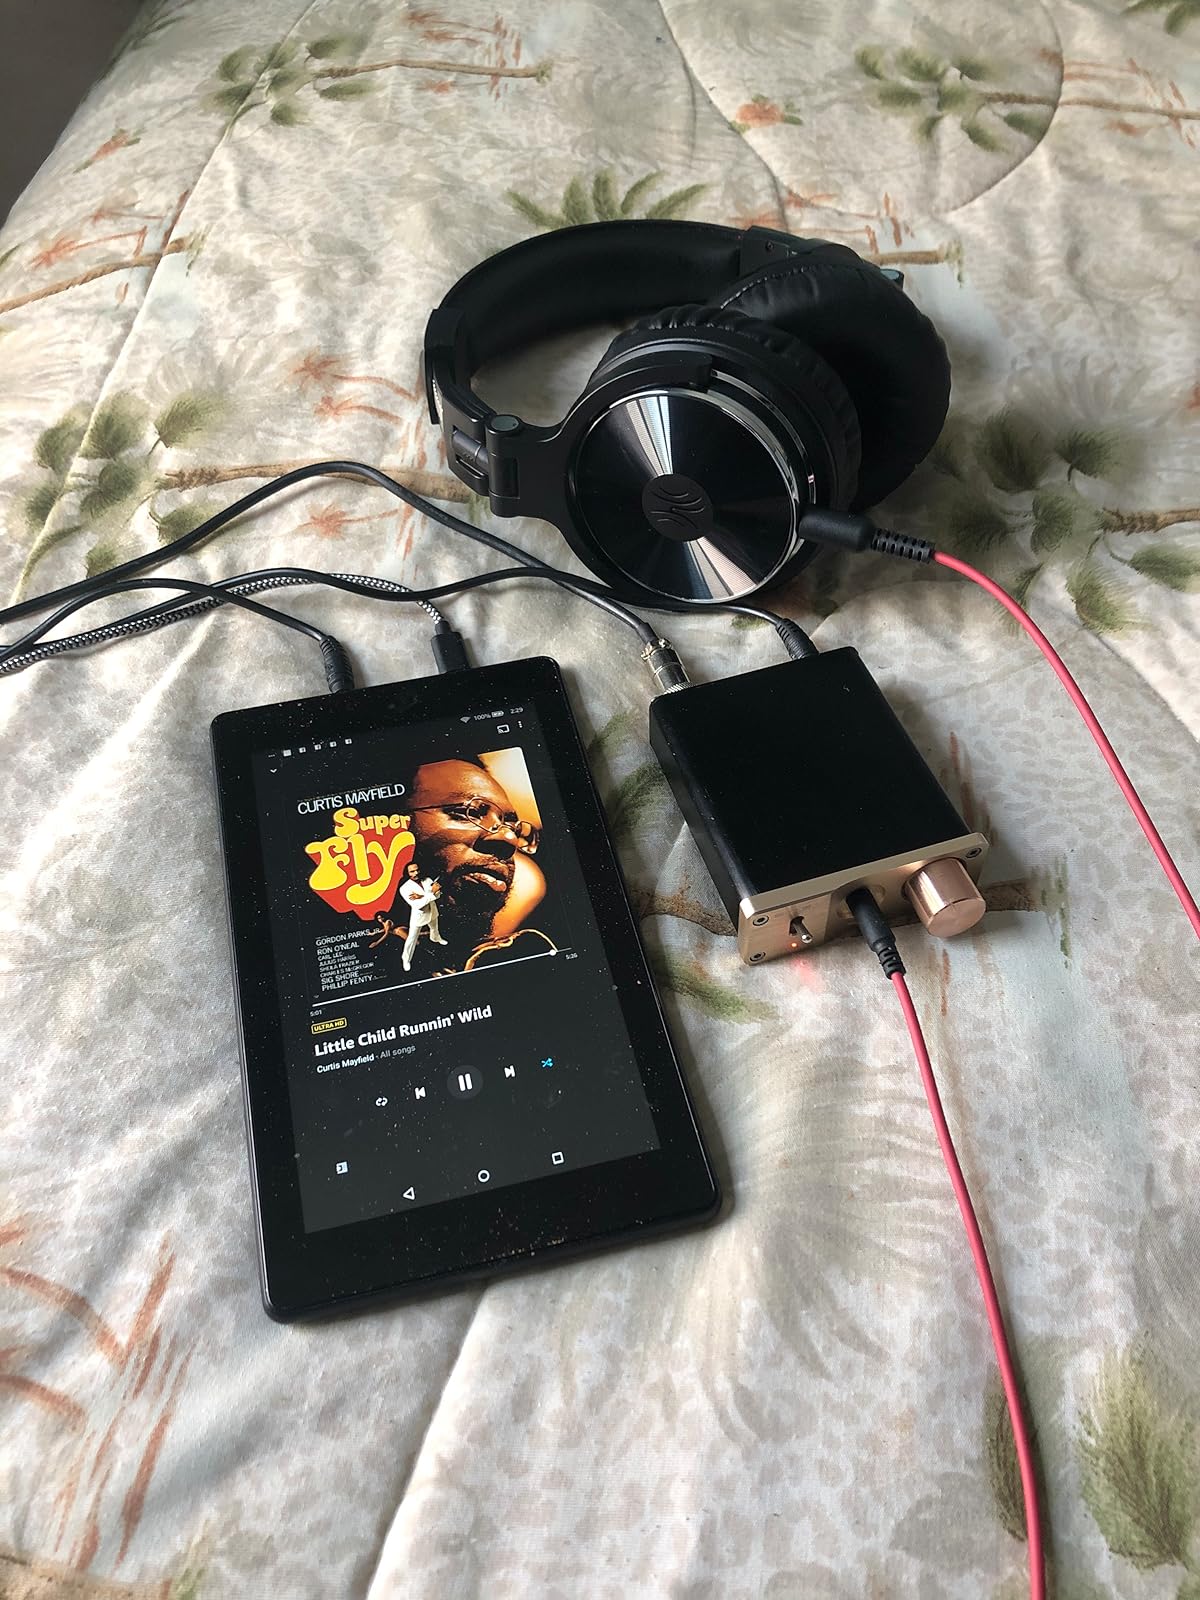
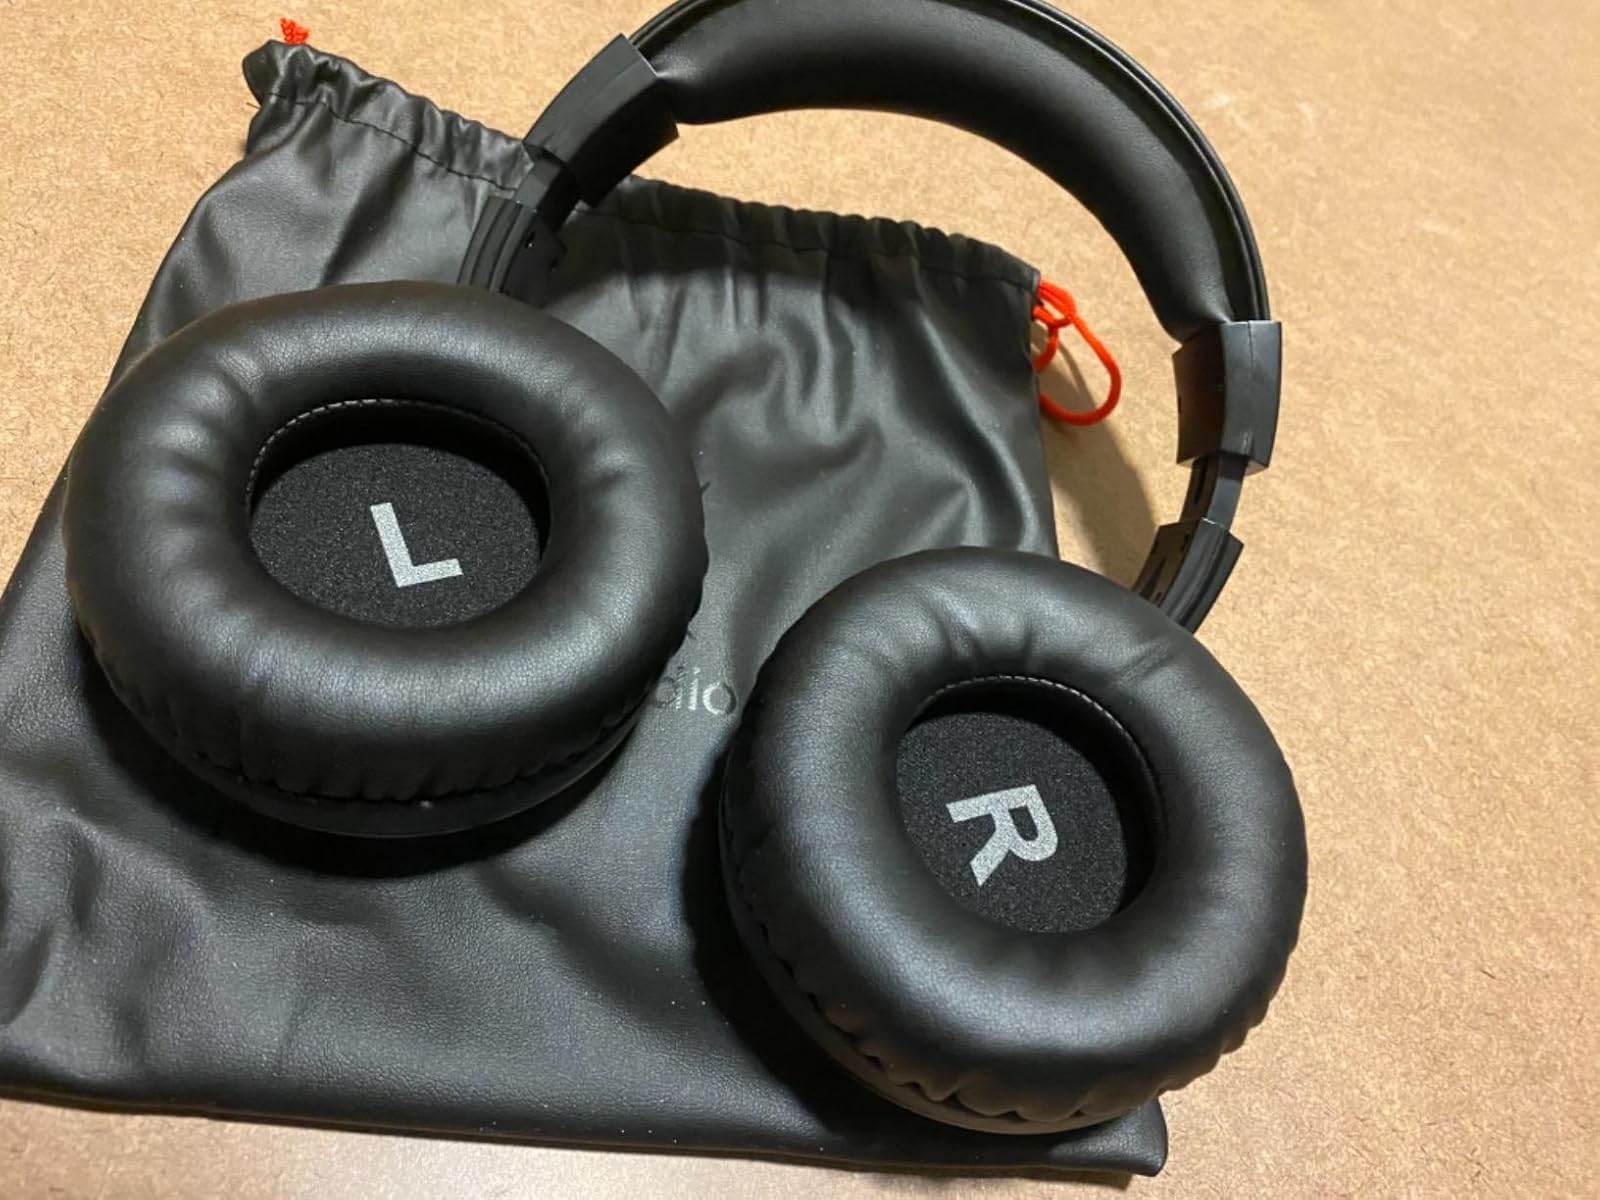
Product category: headphones
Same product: yes